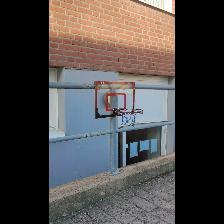
Label: NonHuman